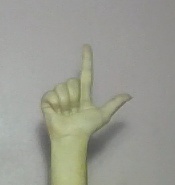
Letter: laam